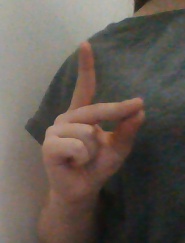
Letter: ta